Anjaan (2014 film)

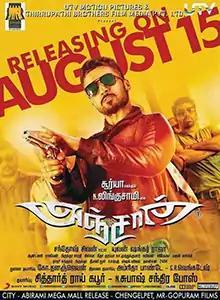
Theatrical release poster

Anjaan is a 2014 Indian Tamil-language action film written and directed by N. Lingusamy and produced by Thirupathi Brothers and distributed by UTV Motion Pictures. The film stars Suriya, alongside Samantha Ruth Prabhu, Vidyut Jammwal, Manoj Bajpayee, Dalip Tahil, Murali Sharma, Joe Malloori, Soori, Chetan Hansraj, Sanjana Singh and Asif Basra in supporting roles. The film follows a man who arrives in Mumbai looking for his elder gangster brother and learns of the events behind his disappearance.